Mount Lebanon Mutasarrifate

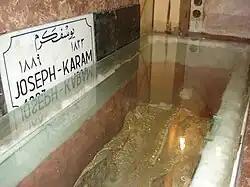
Body of Youssef Bey Karam

In the year 1864, when some articles of the Basic Law were amended, and the mandate of Daoud Pasha was renewed for five years, contrary to what Youssef Bey Karam expected, he left Turkey for Ehden and declared his opposition to the Mutasarrifate government and allied himself with Prince , he gathered around him men for the resistance, and many battles took place between him and the soldiers of the Mutasarrif. Finally, he went at the head of a force to Beiteddine to overthrow the Mutasarrifate government, and while he was on his way to Beiteddine, the Consul of France intervened and convinced him that he should stop resisting, otherwise the signatory states would have to help the Mutasarrifate. At that time, Youssef Bey Karam decided to leave Lebanon, he traveled to France and Belgium, and finally settled in Italy, where he died in 1889, his embalmed body was taken to the town of Ehden, where it is still preserved in its church in a glass box.